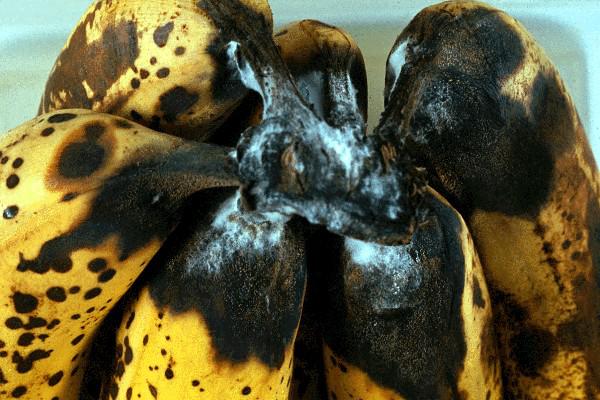
Plant: Banana
Disease: banana anthracnose